Kashmir

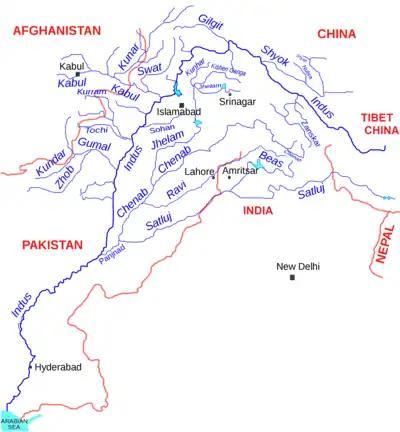
The Indus River system

To the north and northeast, beyond the Great Himalayas, the region is traversed by the Karakoram mountains. To the northwest lies the Hindu Kush mountain range. The upper Indus River separates the Himalayas from the Karakoram. The Karakoram is the most heavily glaciated part of the world outside the polar regions. The Siachen Glacier at and the Biafo Glacier at rank as the world's second and third longest glaciers outside the polar regions. Karakoram has four eight-thousander mountain peaks with K2, the second highest peak in the world at .